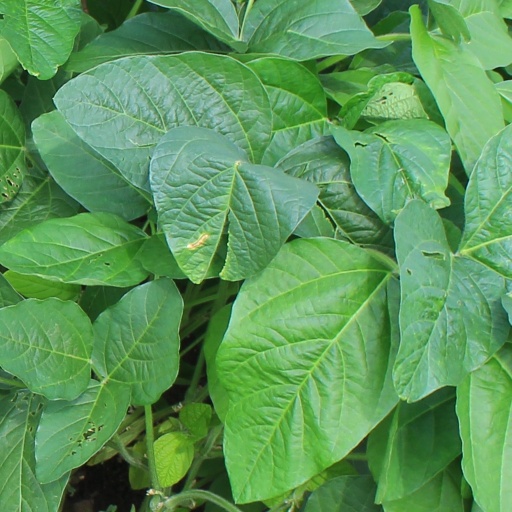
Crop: soybean